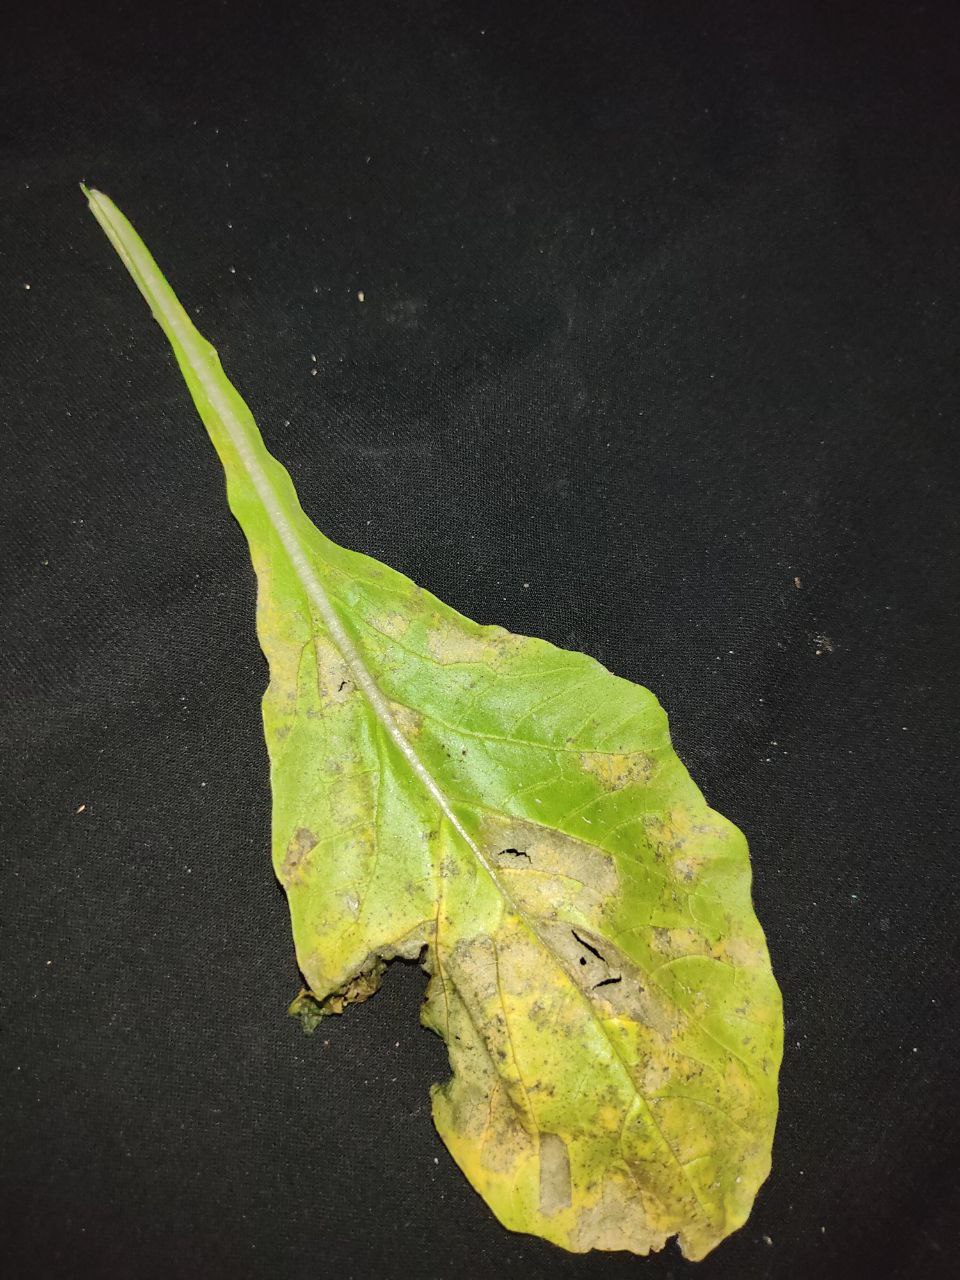
Label: Downey mildew